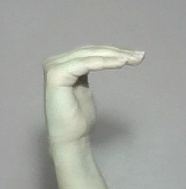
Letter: haa